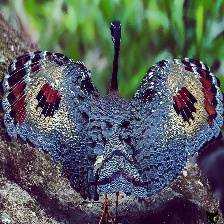
Species: SUNBITTERN
Scientific name:  EURYPYGA HELIAS